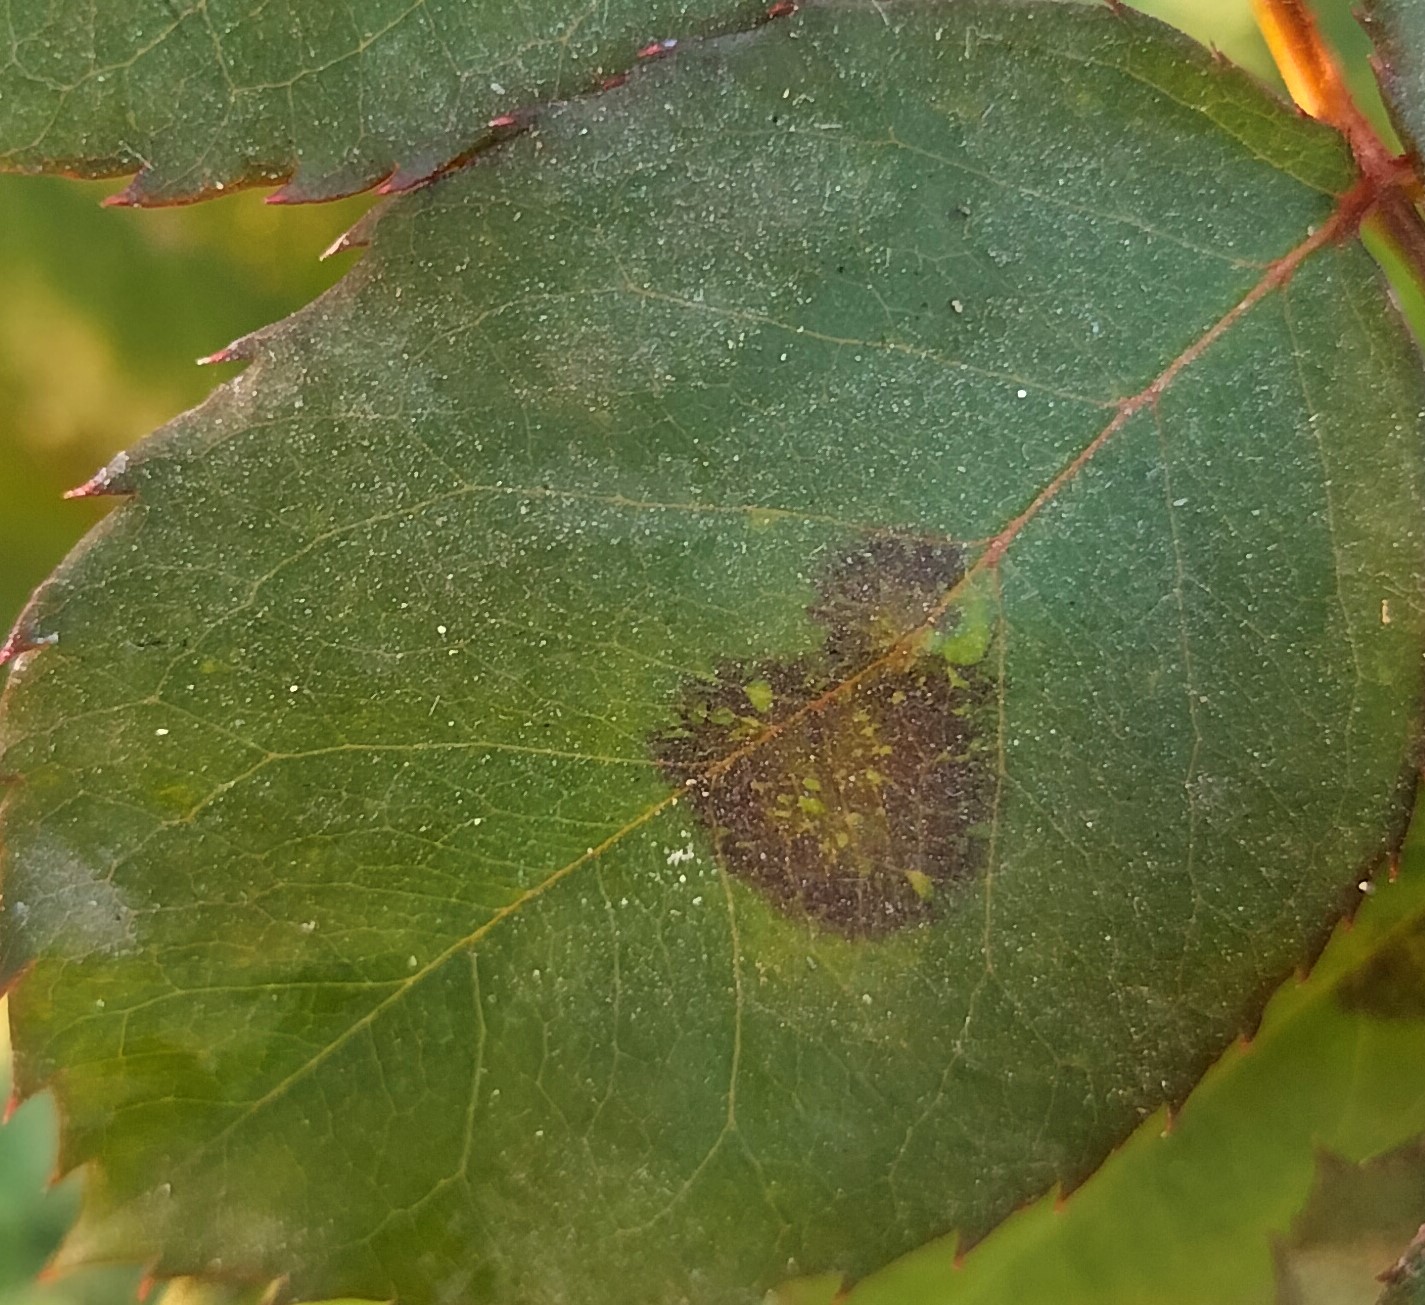
Label: Black Spot